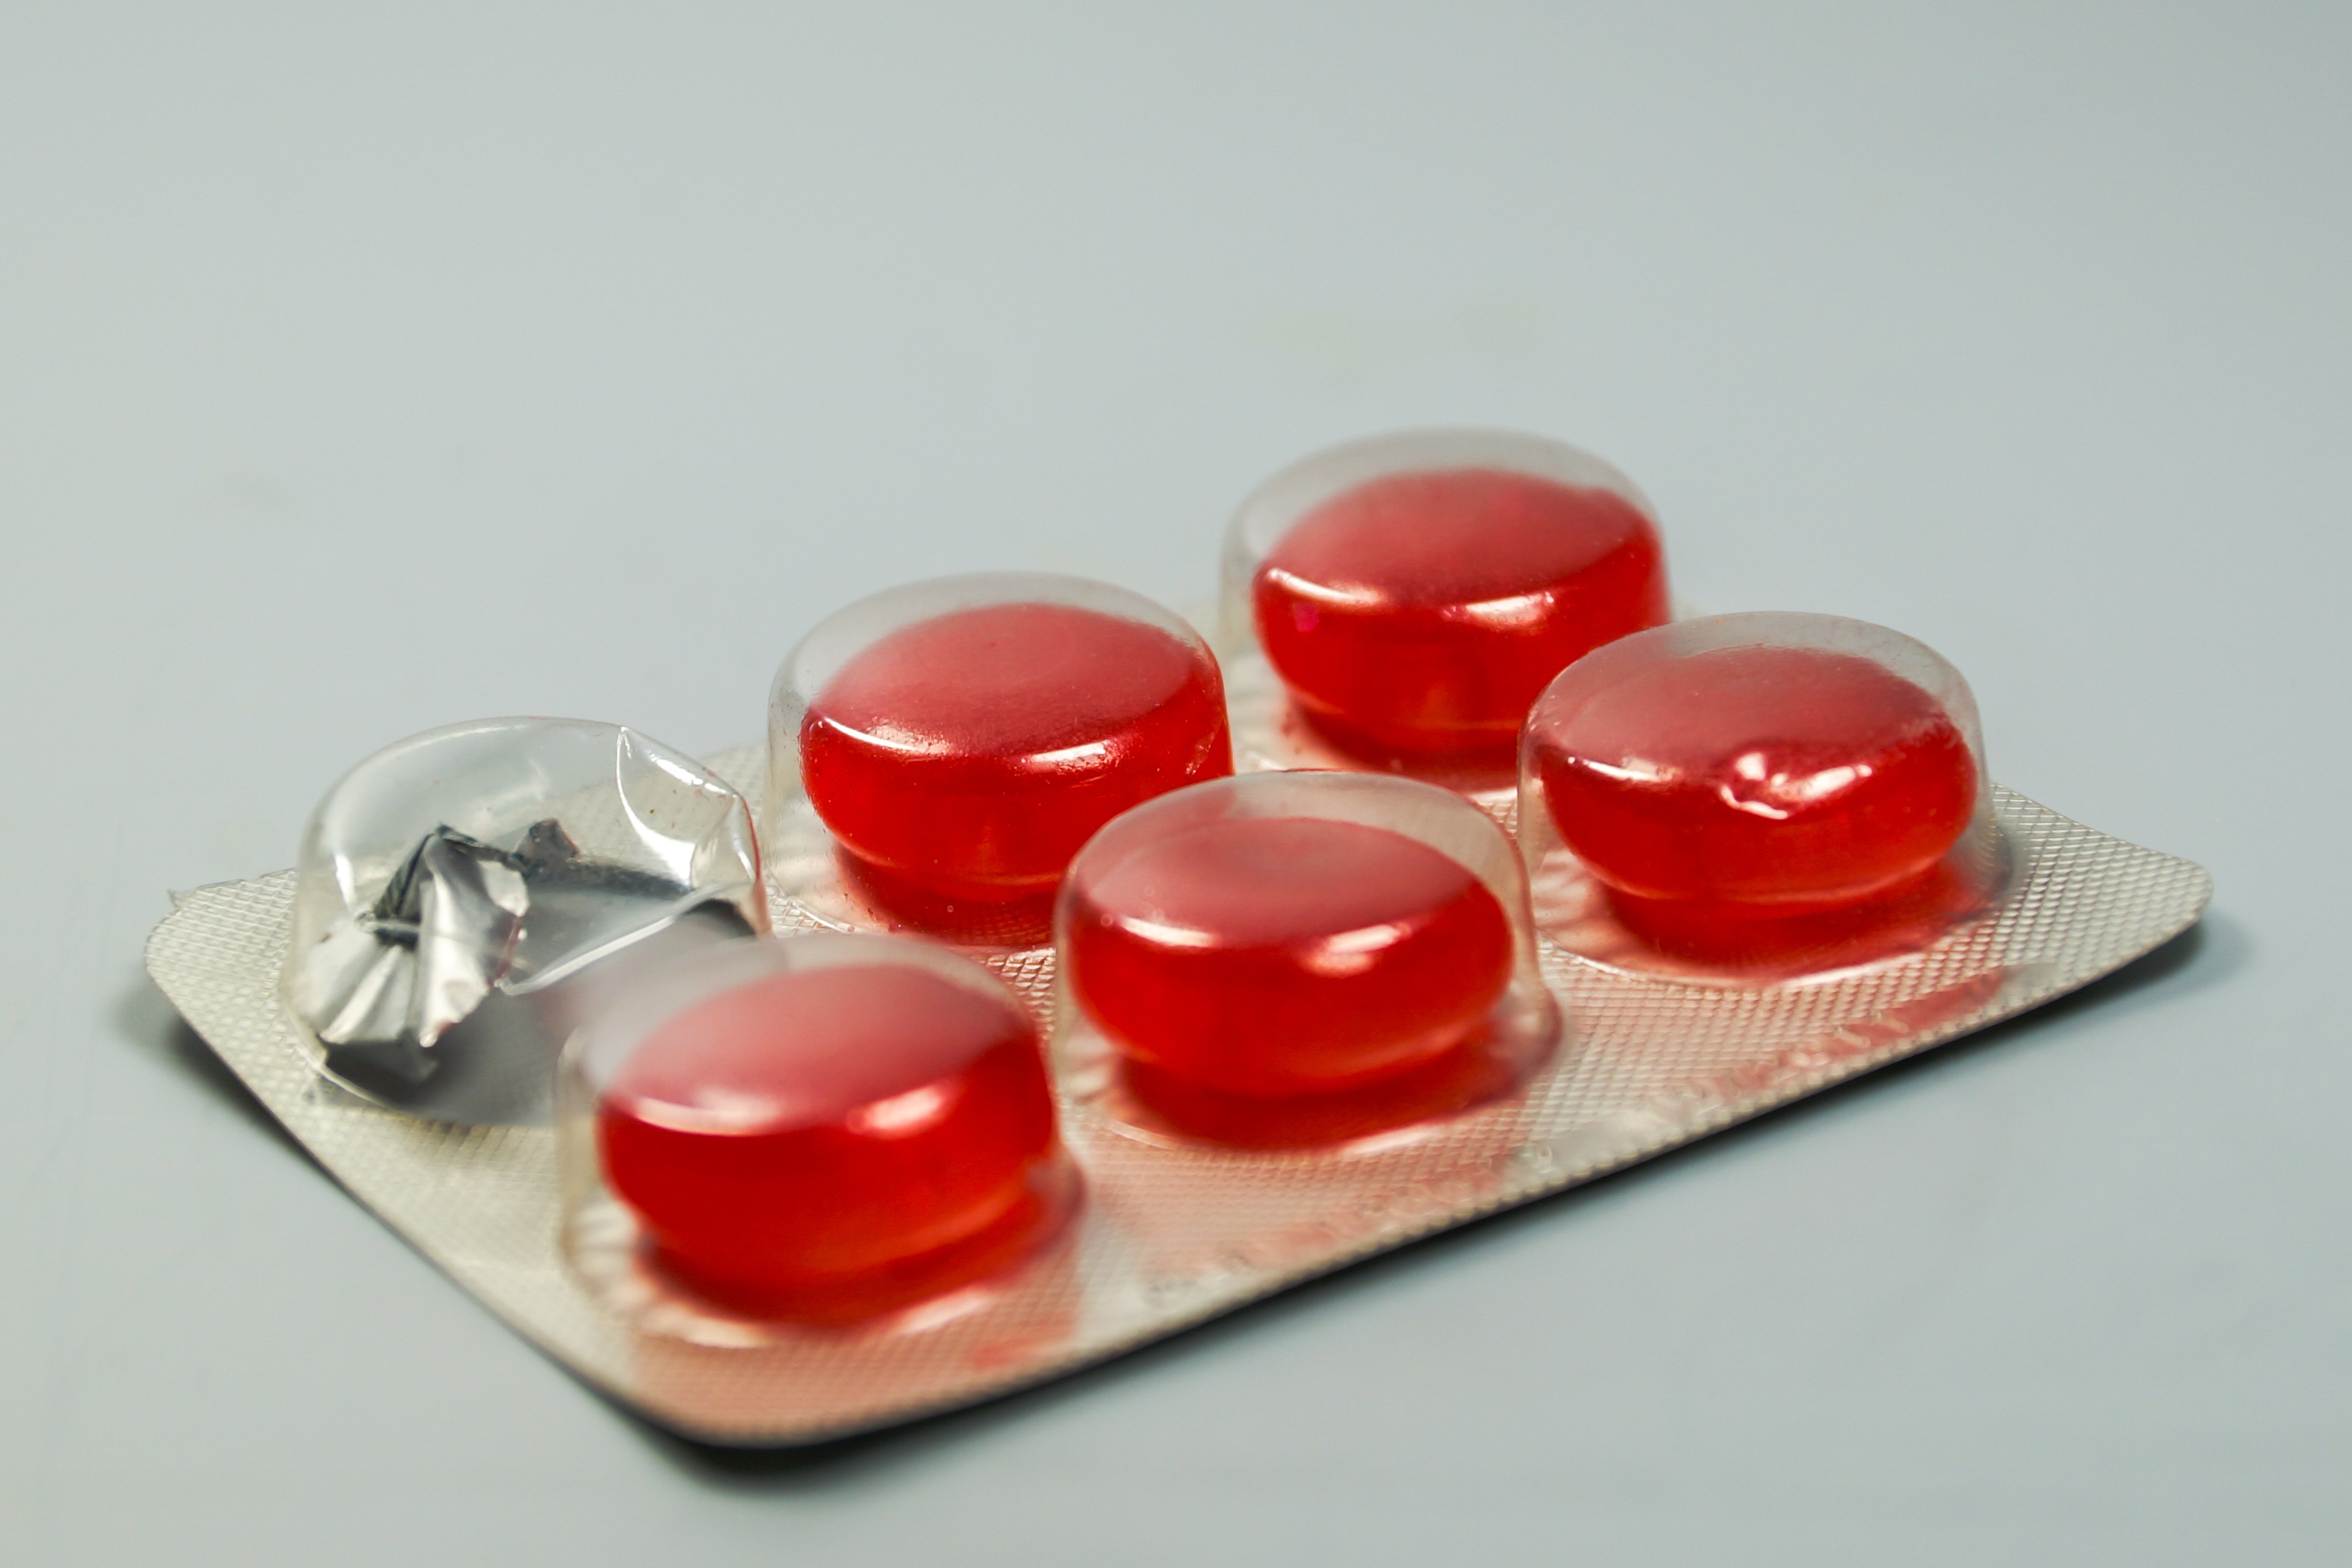
petal, glass, heart, red, medicine, bead, jewellery, drug, flu, cough, throat, cure, pill, fashion accessory, lozenge